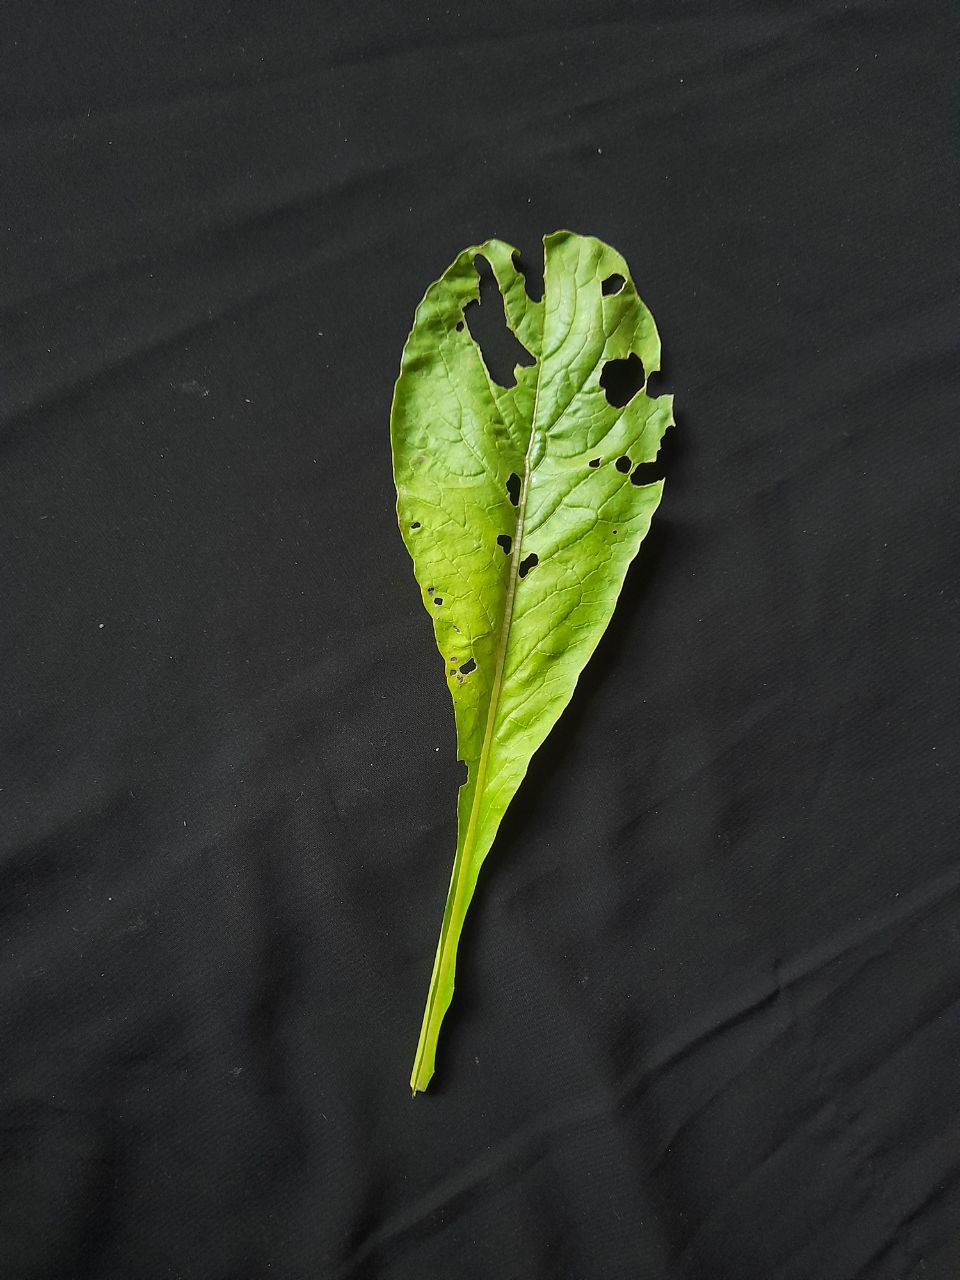
Label: flea beetle